Ironmaster's Mansion Hostel

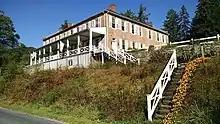

The Ironmaster's Mansion is a hostel and event venue located near Gardners, Pennsylvania, United States. It is located within Pine Grove Furnace State Park and is also near the midpoint of the Appalachian Trail.